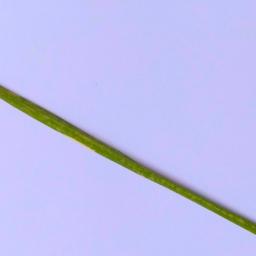
Label: Rice___Healthy